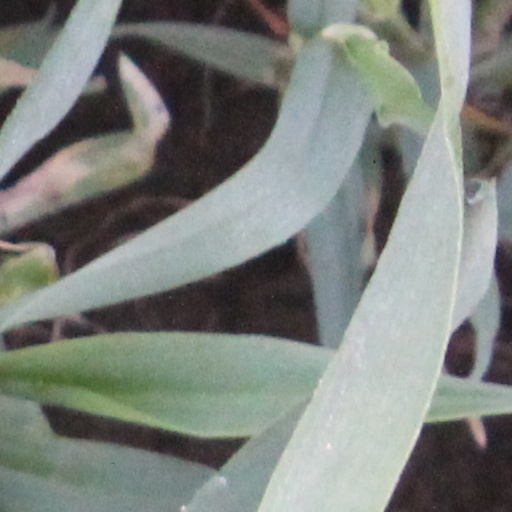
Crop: wheat